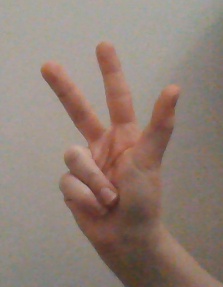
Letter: al